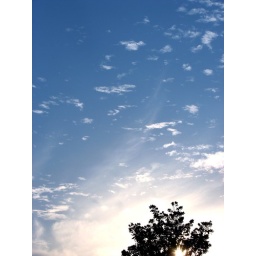
twilight blue sky over long beach